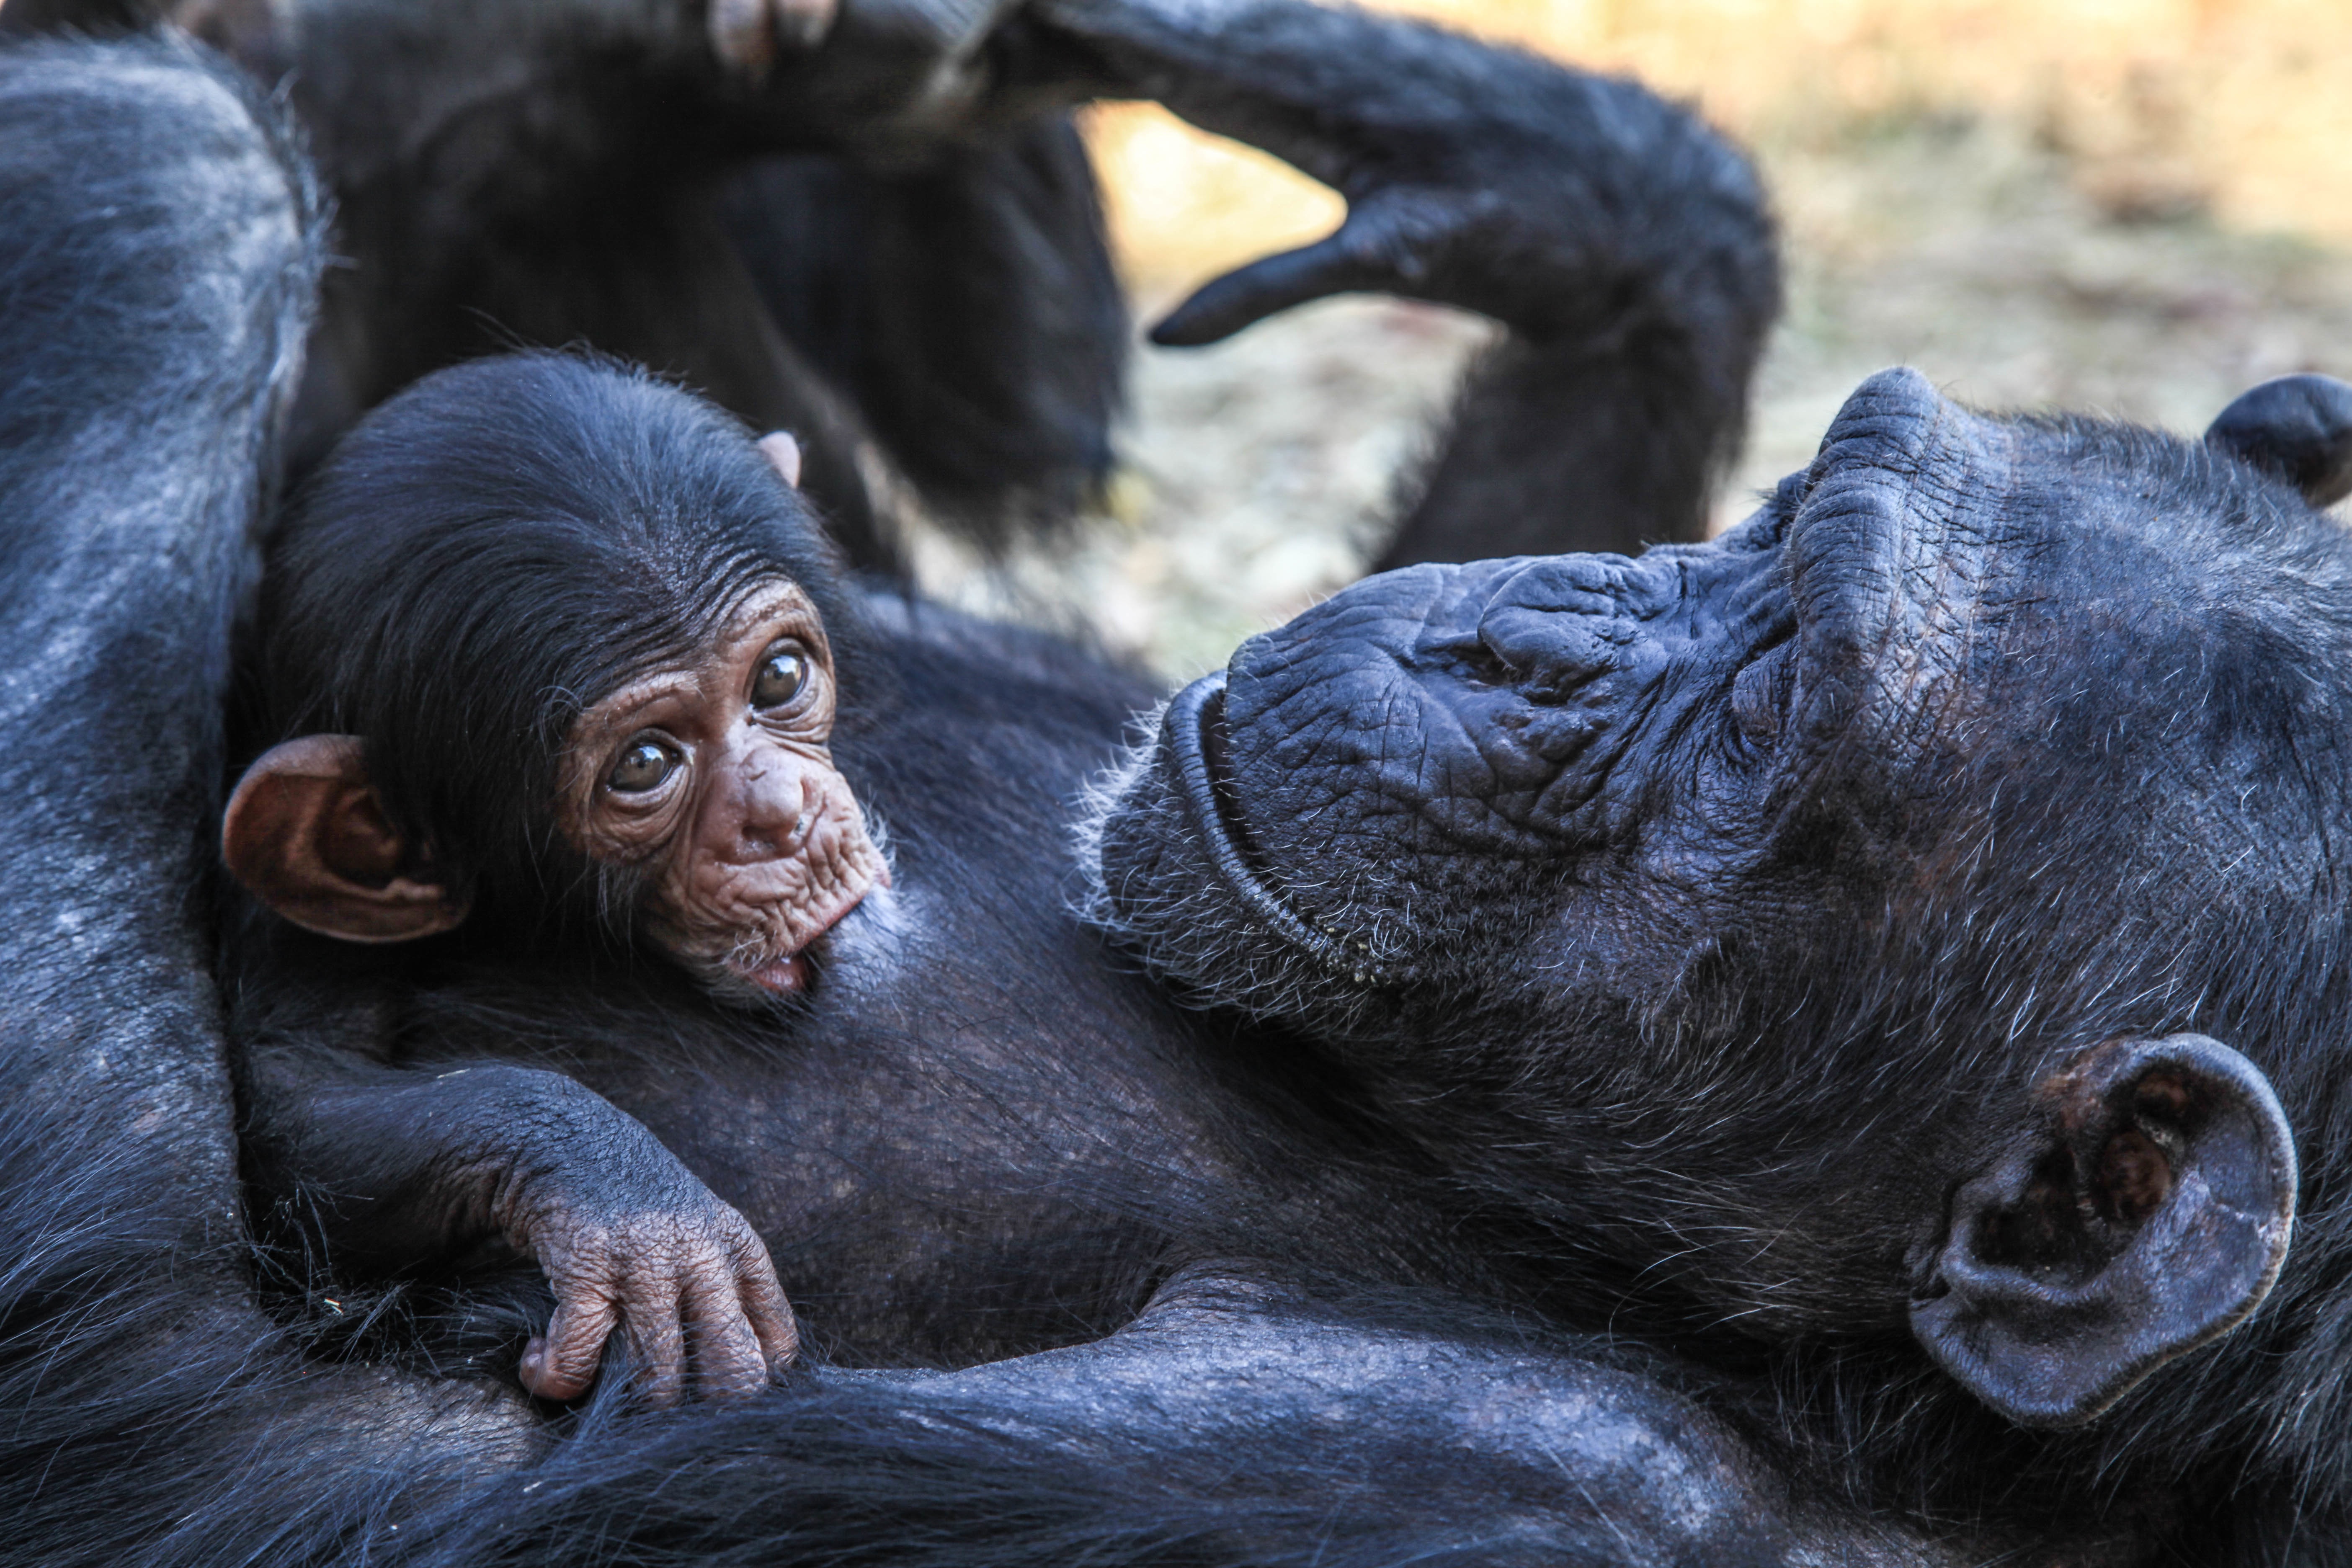
mammal, monkey, fauna, primate, chimpanzee, chimp, ape, western gorilla, great ape, common chimpanzee